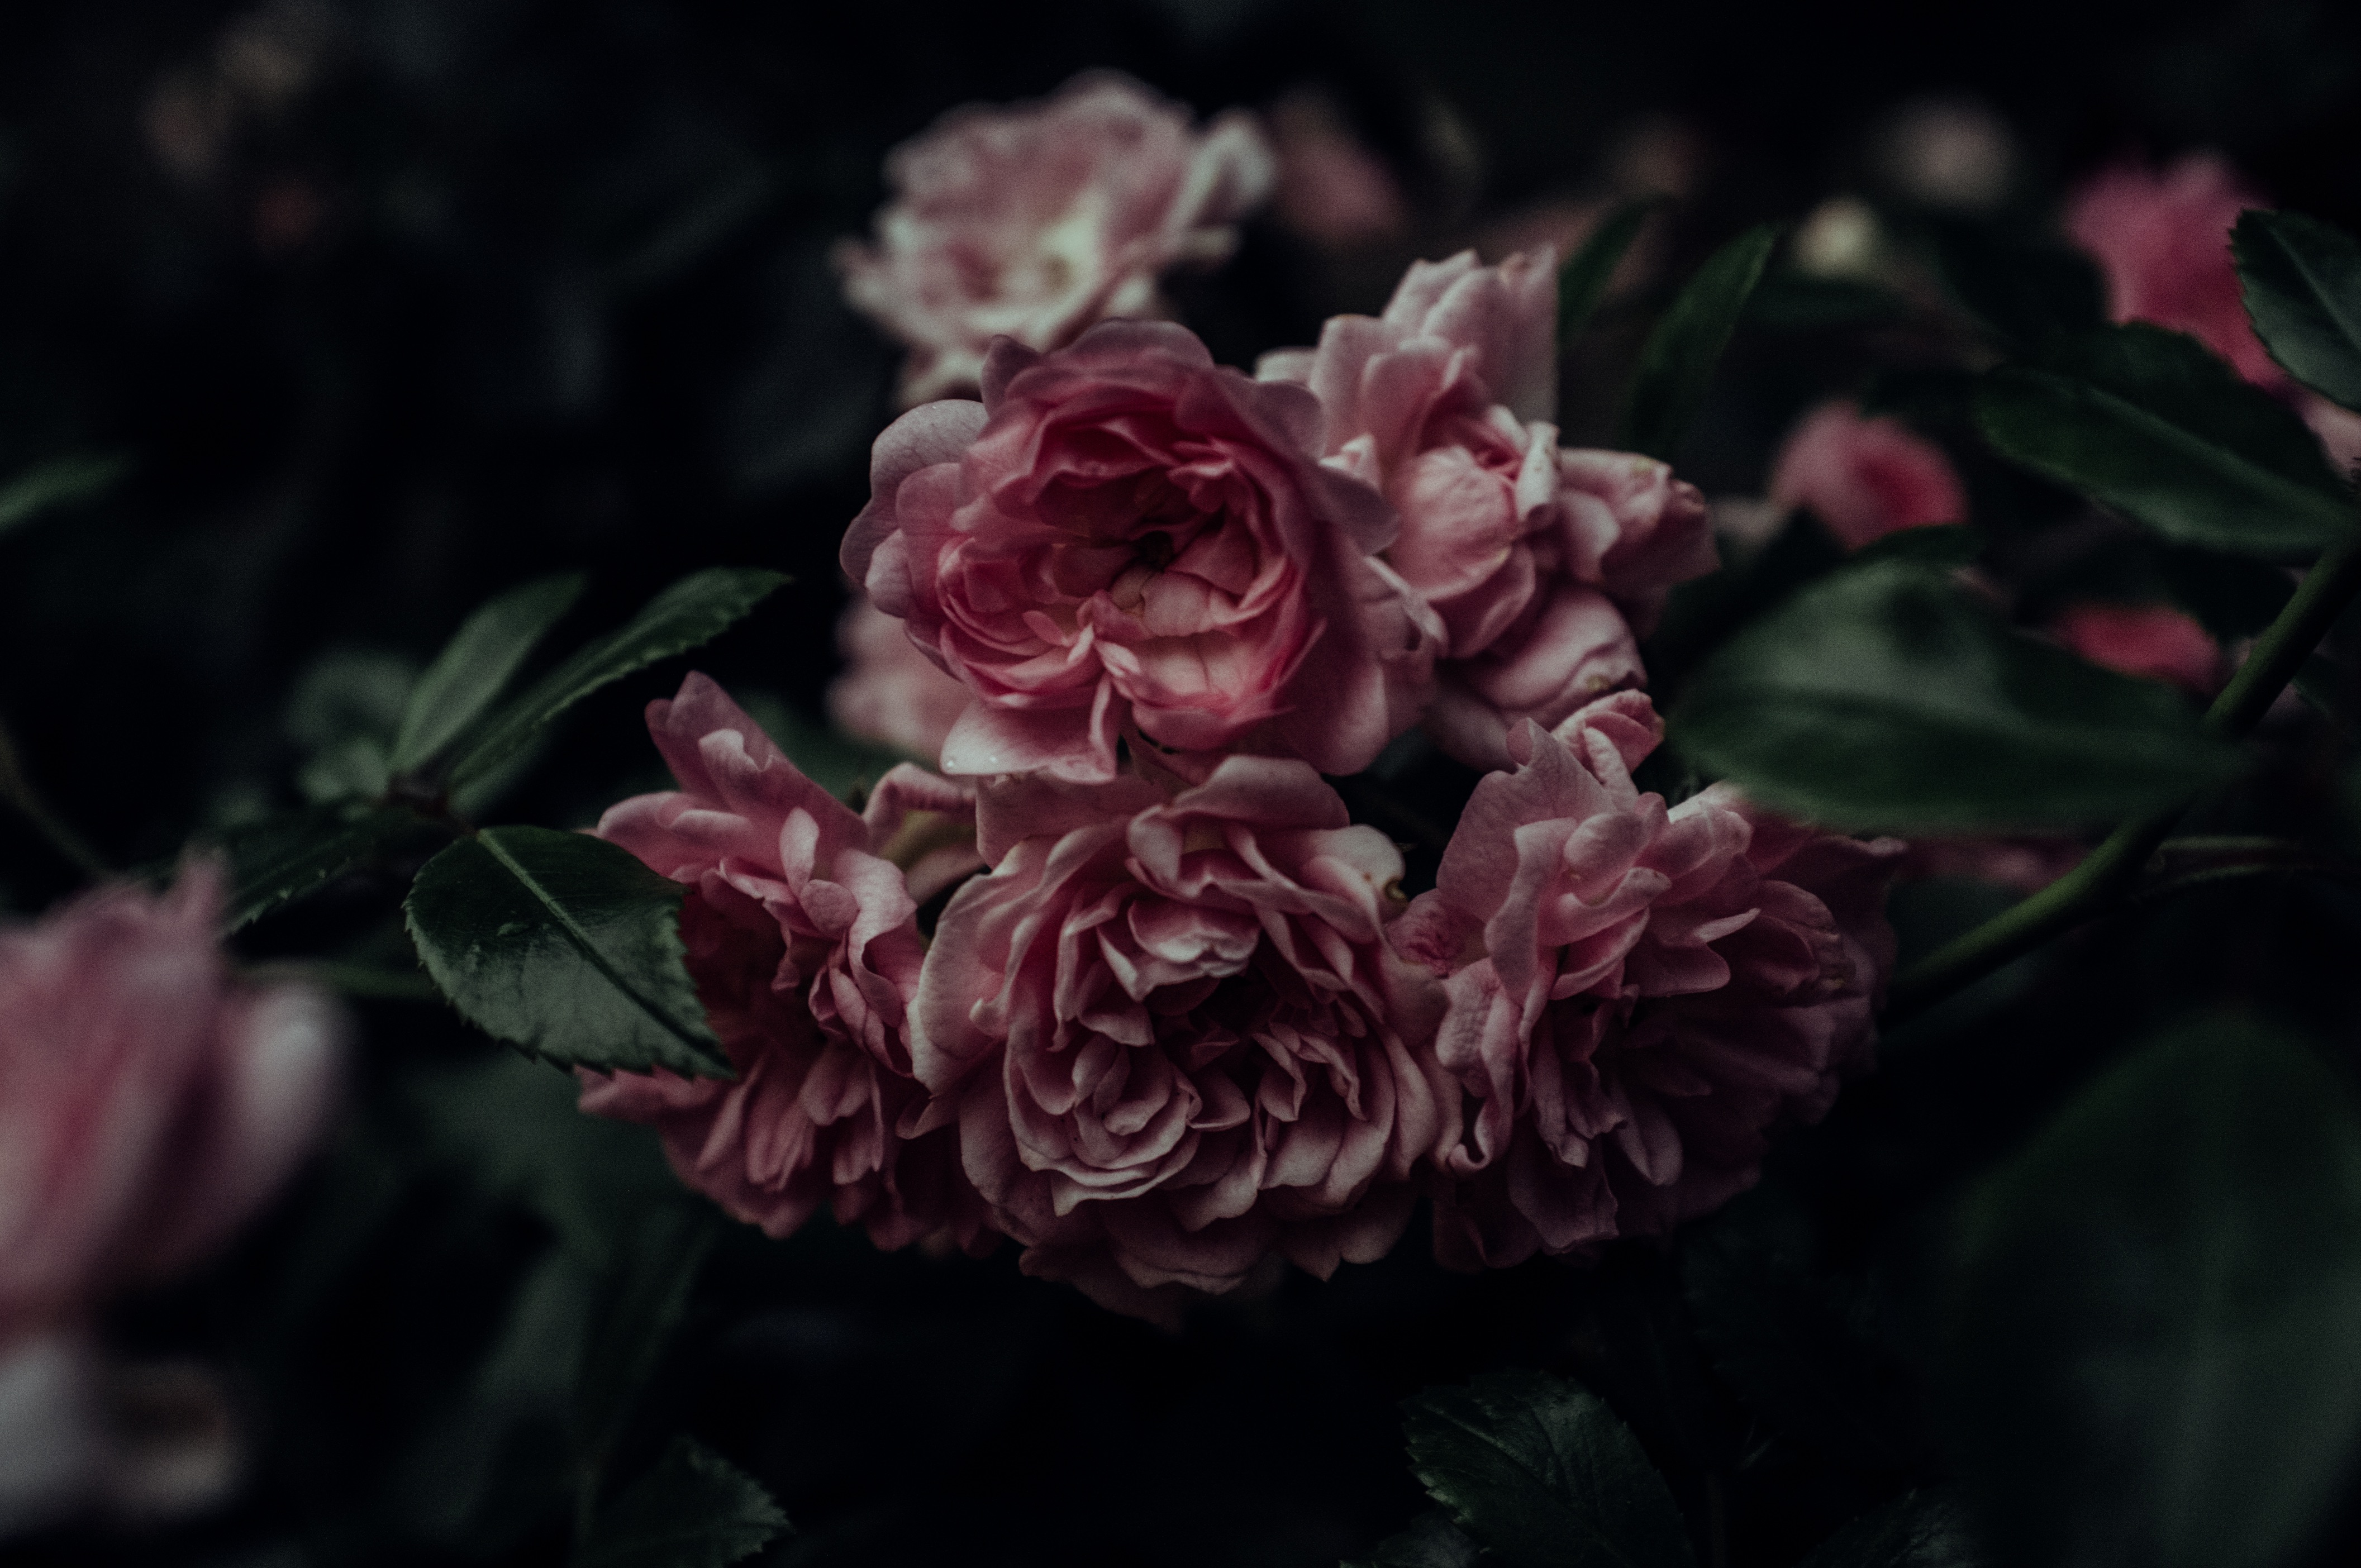
blossom, plant, flower, petal, rose, pink, flora, shrub, macro photography, flowering plant, garden roses, rose family, land plant, rosa centifolia